Ian Harding

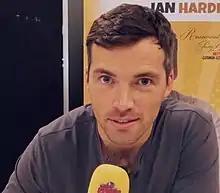
Harding at the 2019 German Comic Con

Ian Michael Harding is an American actor. He is best known for his role as Ezra Fitz in the Freeform mystery drama "Pretty Little Liars" from 2010 to 2017.